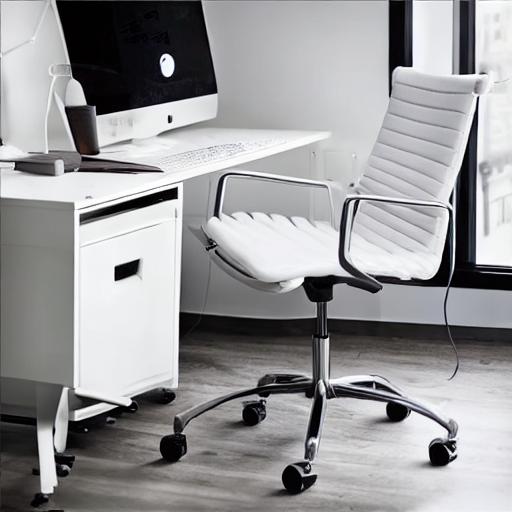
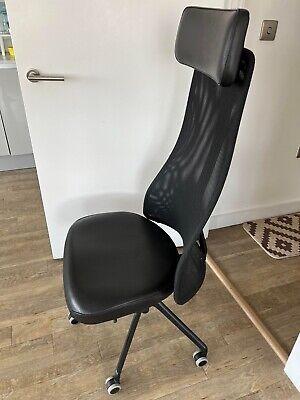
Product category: items_chair
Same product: no